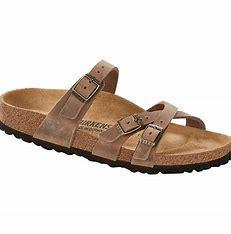
Brand: Birkenstock
Model: 100